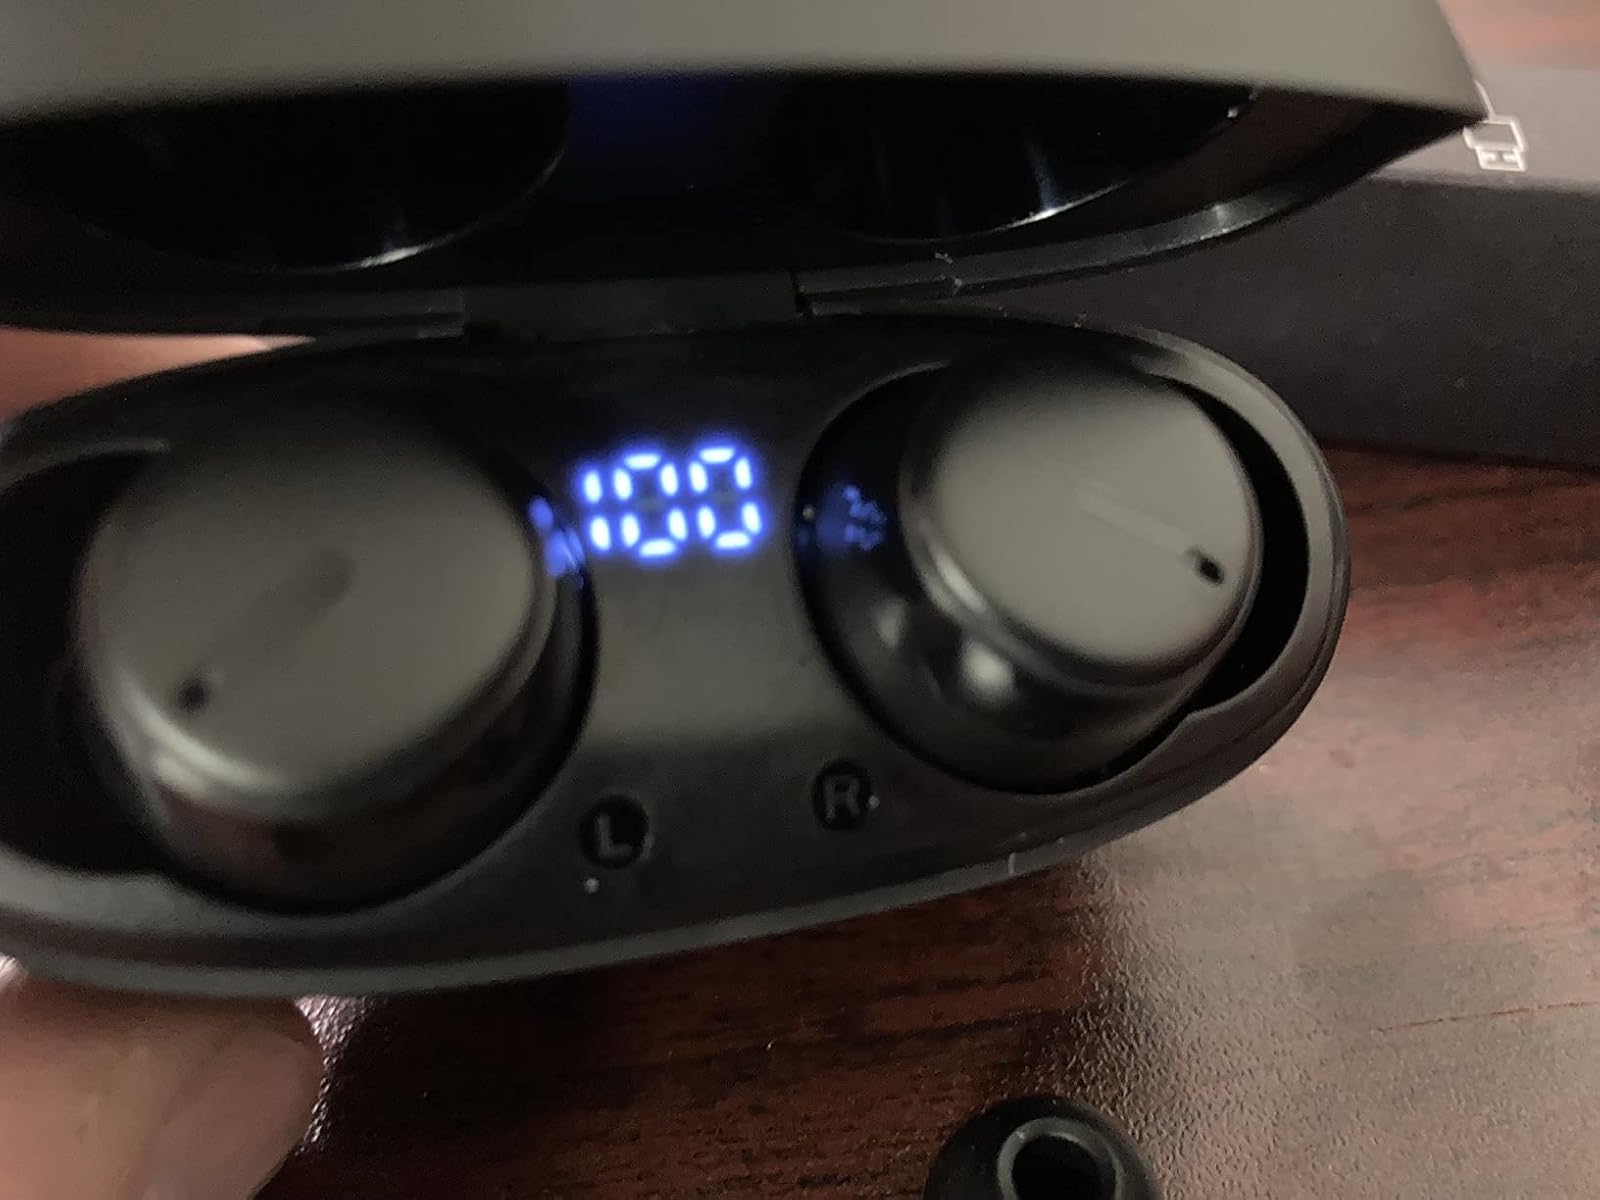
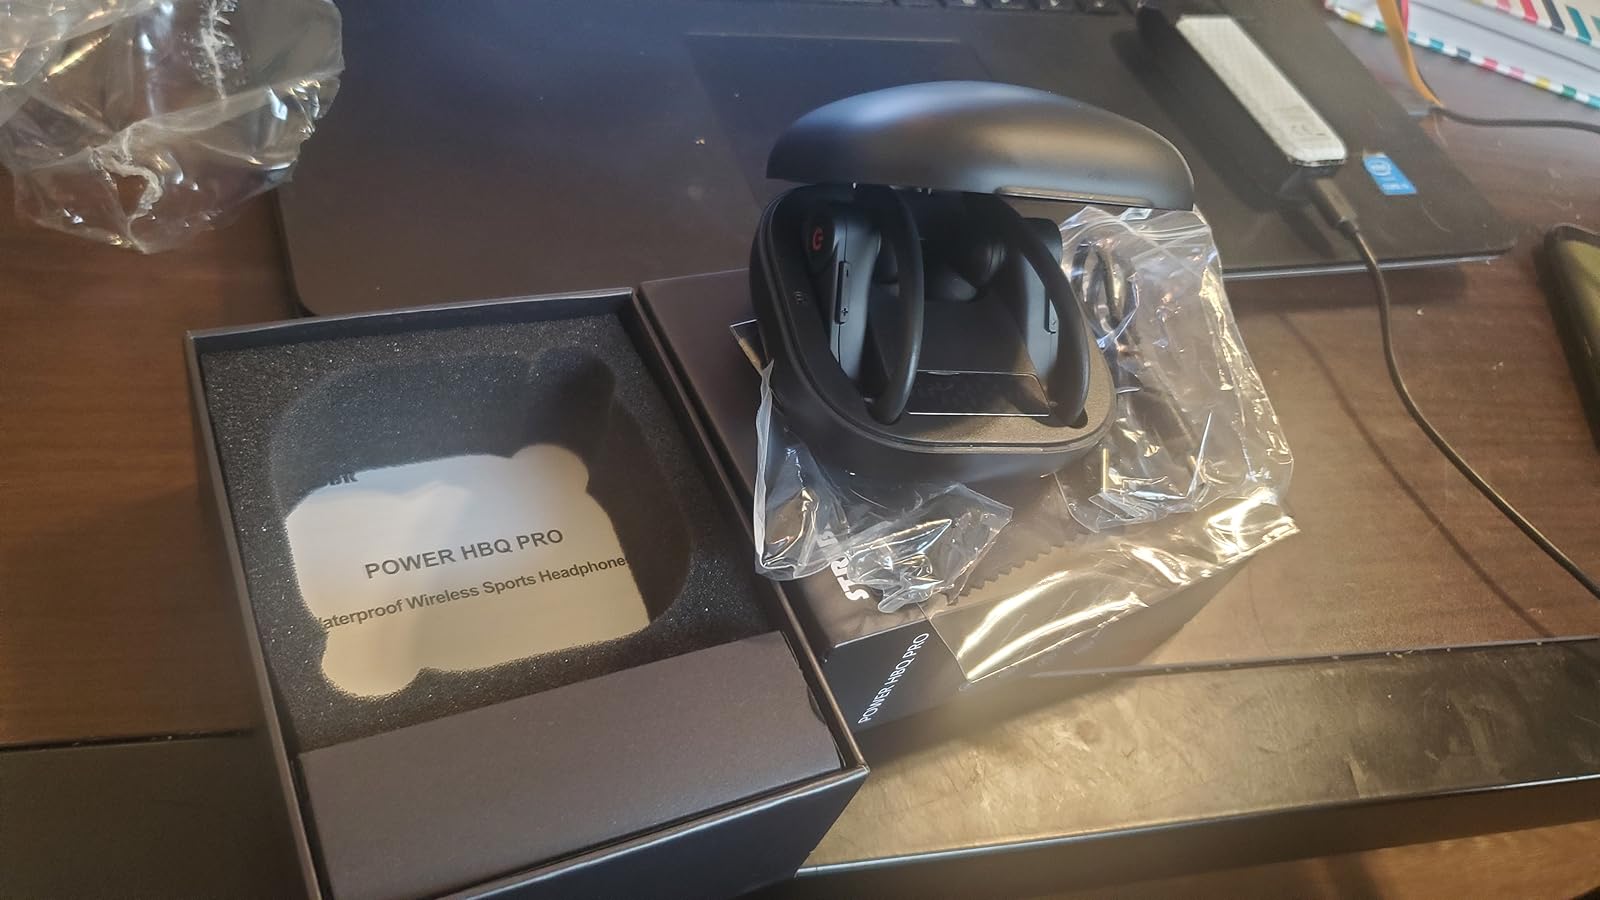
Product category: earbuds
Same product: no